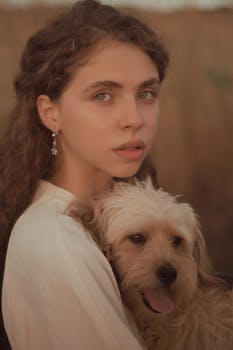
Label: No Watermark